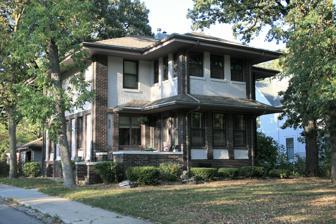
Building: Chris Rye House
Country: United States of America
Year built: 1912
Historic house in Iowa, United States United States historic place Chris Rye House U.S. National Register of Historic Places Show map of Iowa Show map of the United States Location 630 E. State St. Mason City, Iowa Coordinates 43°09′04.2″N 93°11′36.4″W / 43.151167°N 93.193444°W / 43.151167; -93.193444 Area less than one acre Built 1912 Built by Chris Rye Architectural style Prairie School MPS Prairie School Architecture in Mason City TR NRHP reference No. 80001438 Added to NRHP January 29, 1980 The Chris Rye House is a historic building located in Mason City, Iowa , United States.  Rye was a local contractor who built this Prairie School influenced house for his family.  He may have designed it as well. Rye was responsible for constructing many of Walter Burley Griffin 's houses in the Rock Crest – Rock Glen development, as well as other buildings in north-central Iowa . The exterior of the two-story house is a unique combination of brick and stucco , and it's capped with a hip roof .  It was listed on the National Register of Historic Places in 1980. References